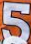
Number: 5